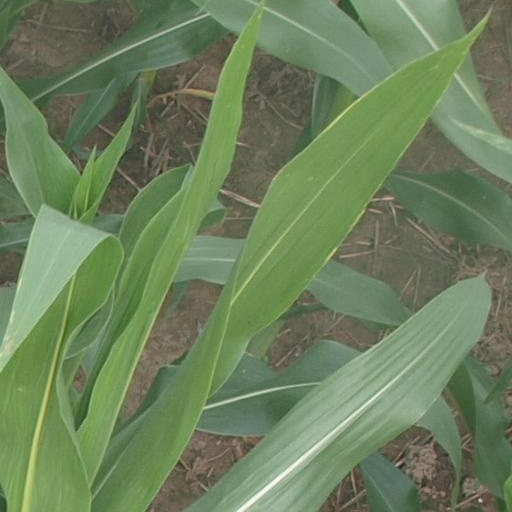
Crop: maize; corn